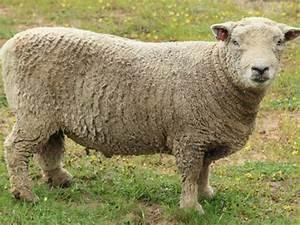
sheep